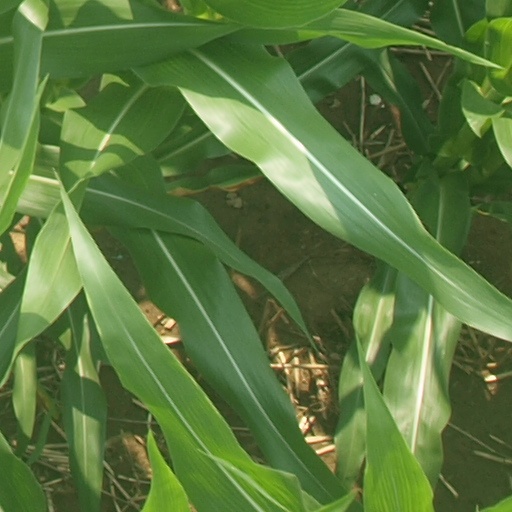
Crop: maize; corn